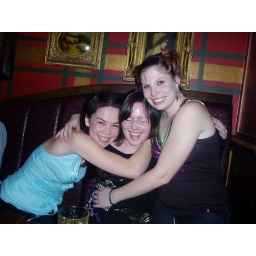
three girls in a bar